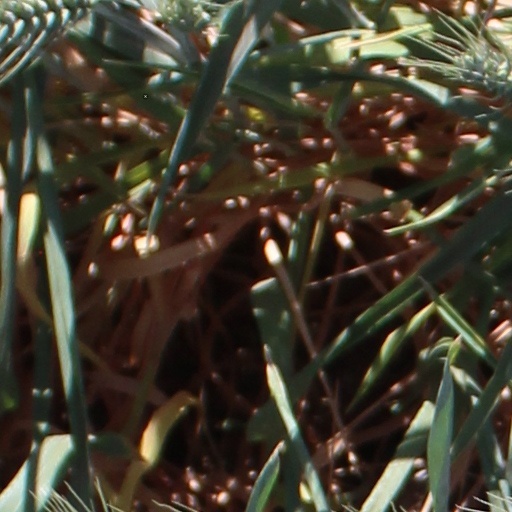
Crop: wheat